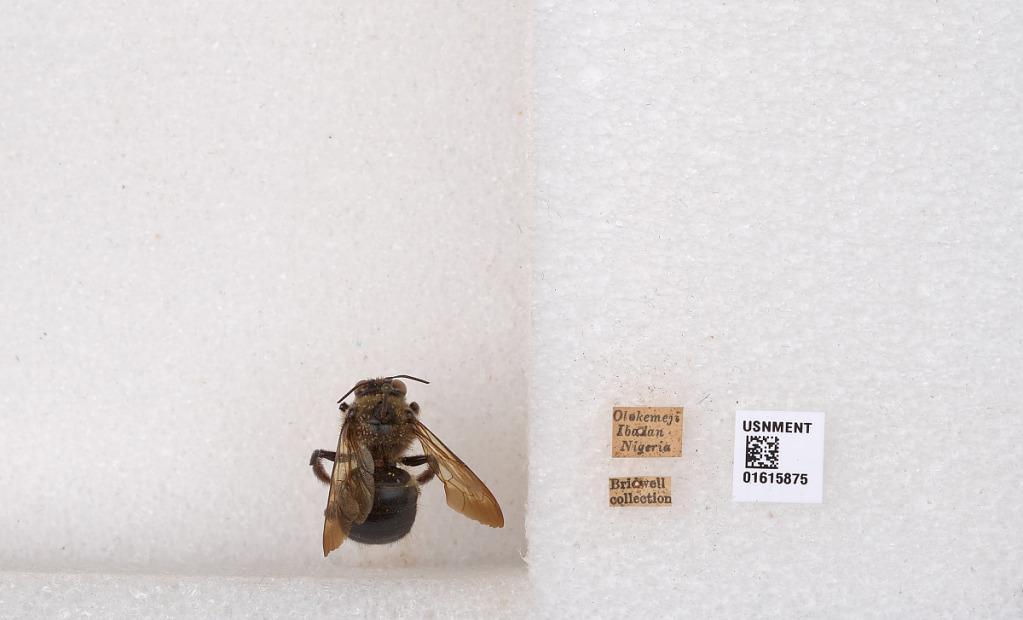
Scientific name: Xylocopa (Xylomelissa) rufitarsis Lepeletier
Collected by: J. Brazilino
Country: Nigeria
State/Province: Oyo
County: Ibadan North West
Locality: Olokemeji